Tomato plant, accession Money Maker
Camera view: tilt-top (135 deg); turntable rotation: 120 degrees
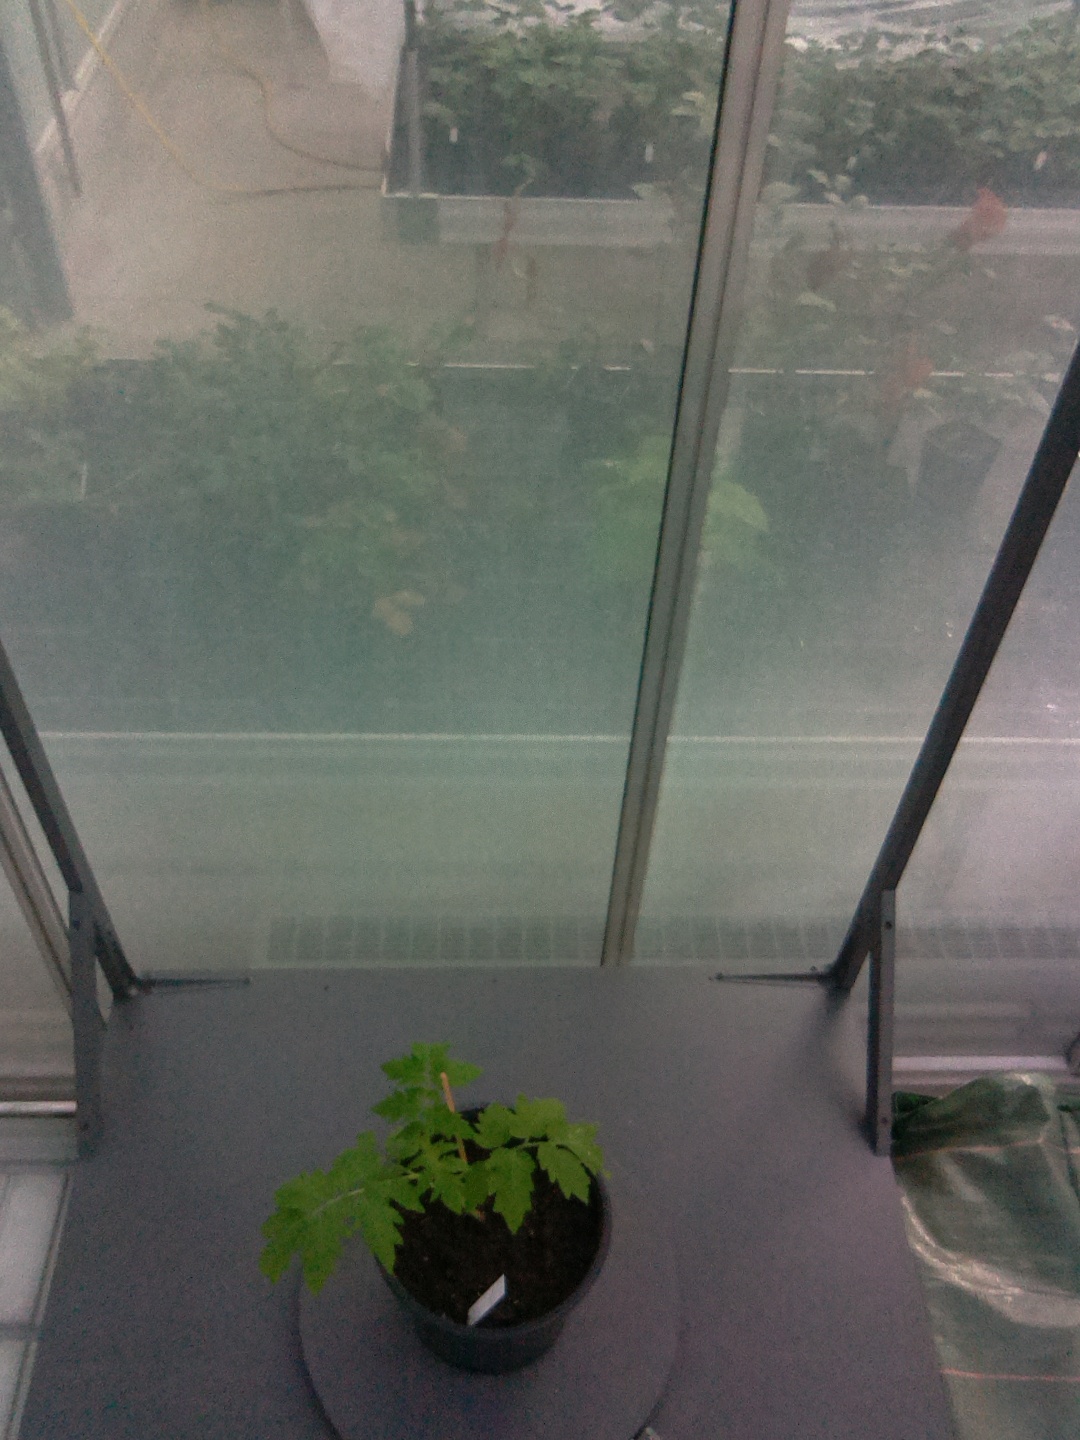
BBCH growth stage 13: 6 of true leaves visible